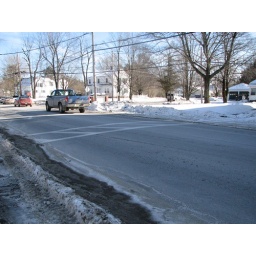
115 just below Hancock St., standing by Congregational Church. Once you cross you're fighting traffic to get to the library.